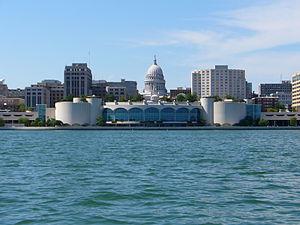
Cet article propose une liste exhaustive des réalisations de Frank Lloyd Wright. Huit d'entre elles sont classées sur la liste du patrimoine mondial de l'UNESCO depuis le 7 juillet 2019 au titre des œuvres architecturales du XXᵉ siècle de Frank Lloyd Wright.